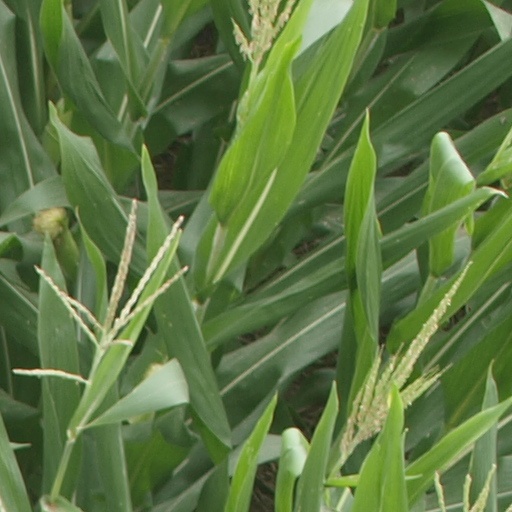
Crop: maize; corn